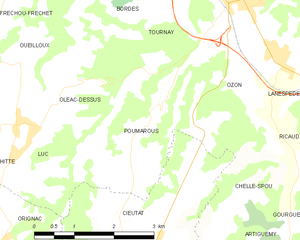
Carte des communes françaises
Poumarous est une commune française située dans le département des Hautes-Pyrénées, en région Occitanie.